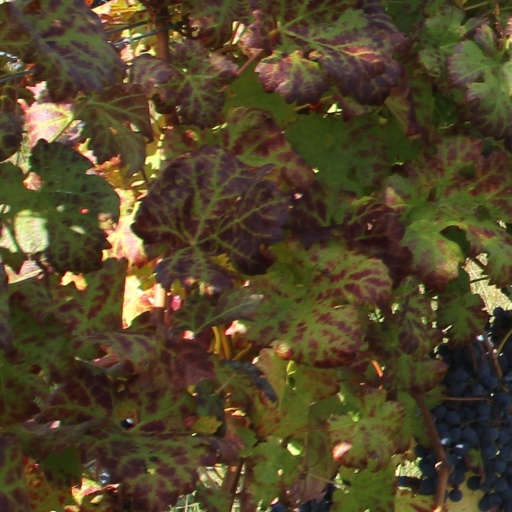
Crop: grape